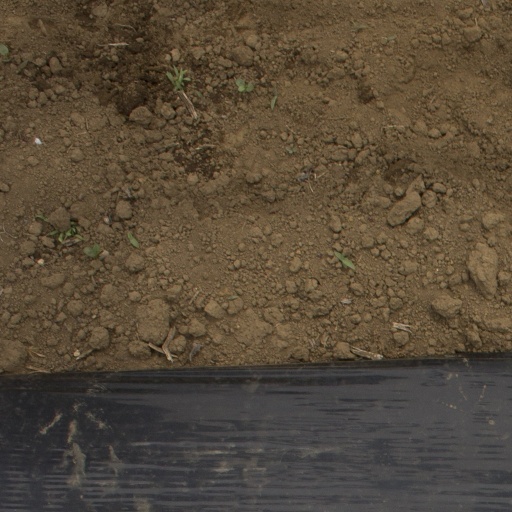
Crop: Jerusalem artichoke